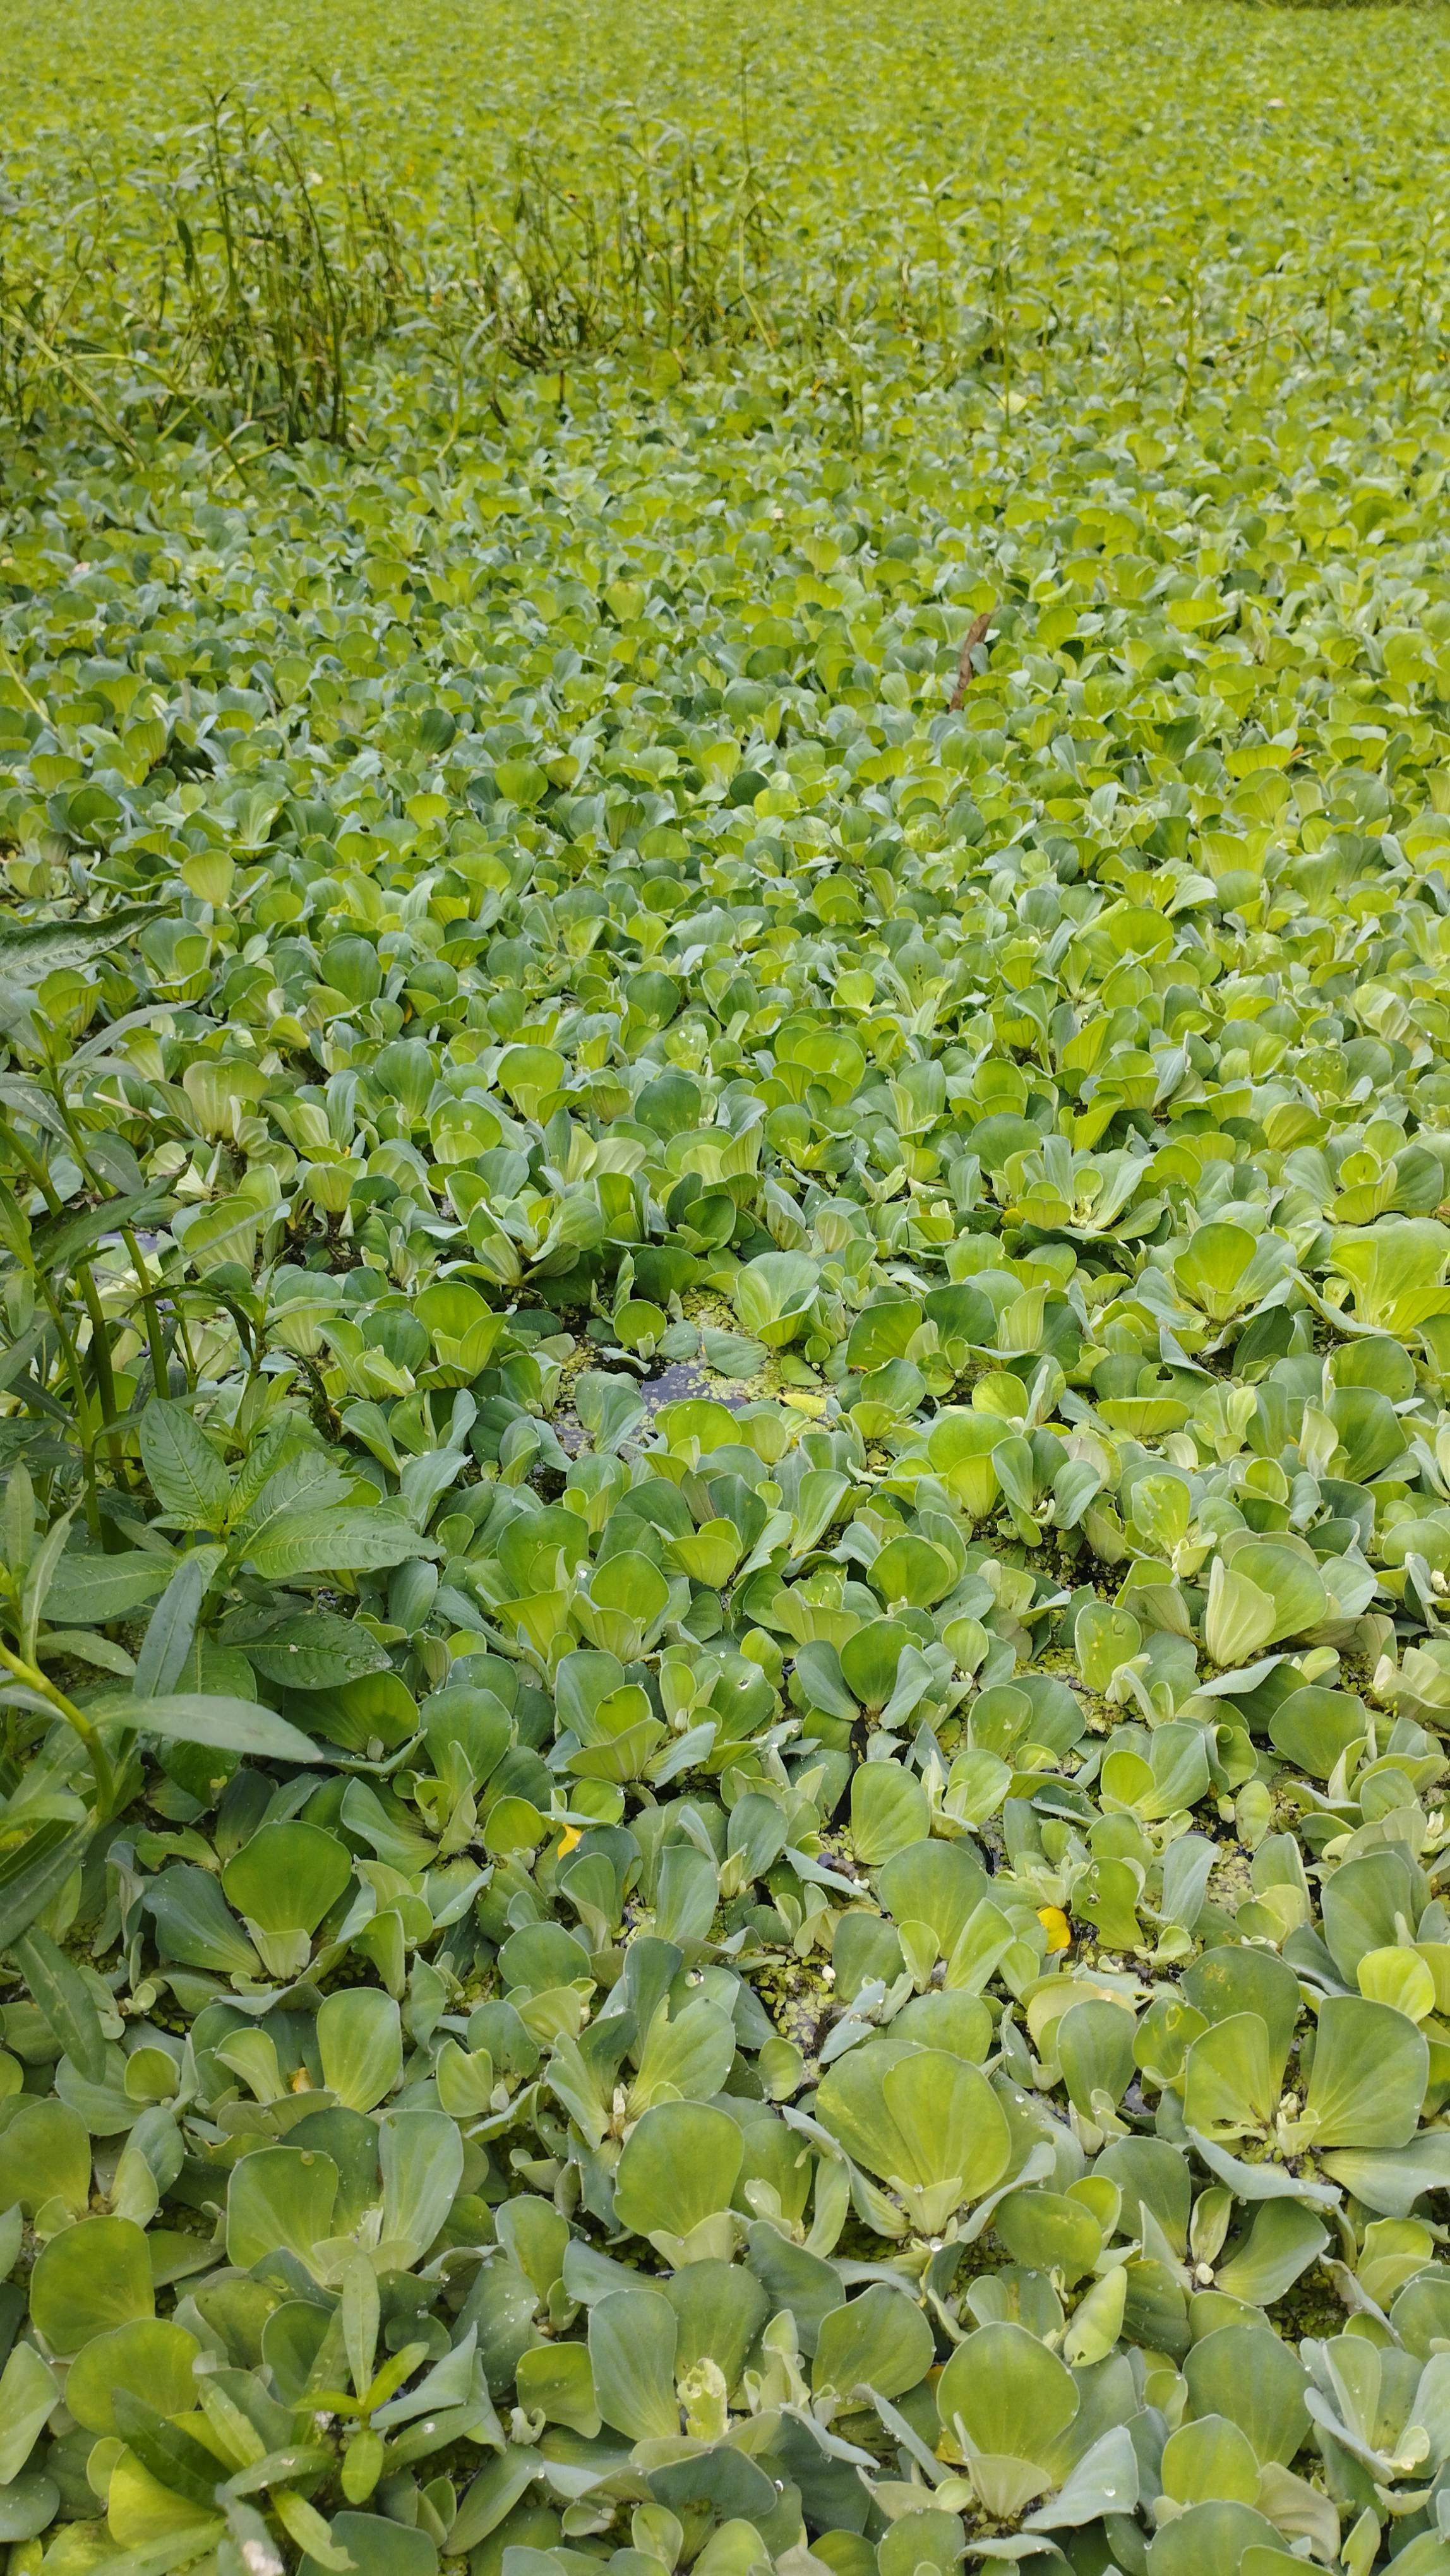
Species: Water Lettuce (Pistia stratiotes)